Gomel Regional Committee of the Communist Party of Byelorussia

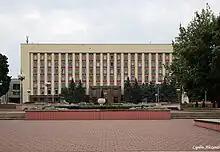
The building of the committee, now the building of Gomel State Medical University.

The Gomel Regional Committee of the Communist Party of Belarus, commonly referred to as the Gomel CPB Obkom, was the highest authority in the Gomel Region of the Byelorussian SSR in the Soviet Union. The position was created on January 15, 1938, and abolished on 25 August 1991. The First Secretary was considered the de facto governor of the Minsk region. The First Secretary was appointed by the Politburo.